Umeda

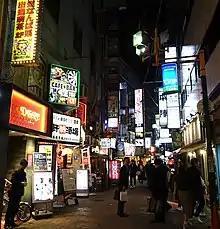
View of Sonezaki during the night

These areas are not officially part of the Umeda district, but may use "Umeda" on their buildings, business names, and in their advertising, and are commonly referred to unofficially as the Umeda area. An example of this is the Umeda Sky Building, one of Osaka's most recognizable landmarks, which resides not in Umeda but in Oyodo-Naka.